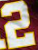
Number: 2